Ferrari 335 S

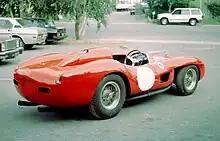
Ferrari 335 S #0764

Due to the crash only a single 335 S (0700) in the hands of Collins and Olivier Gendebien was entered in the next round at the Nürburgring 1000km and came second behind an Aston Martin DBR1 and although both 335 S models failed at Le Mans allowing the Jaguar D Types a 1-2-3-4 finish, Collins and Phil Hill obtained another second place in car 0700 at the Swedish GP behind a Maserati 450S with Mike Hawthorn and Luigi Musso finishing fourth in the sister car (0674). A single 335 S (0700) in the hands of Olivier Gendebien finished third at Spa in the non-championship Grand Prix de RACB behind an Aston Martin DBR1 driven by Tony Brooks and a Ferrari 290 MM piloted by Masten Gregory. In the final round of the World Sports Car Championship at the Venezuelan Grand Prix, a 335 S (0700) raced by Collins and Phil Hill won with Hawthorn and Musso (0674) finishing second. These results added to the earlier Mille Miglia victory by a 315 S and the win in the Buenos Aires 1000 Km by a 290 MM gave the World title to Ferrari. The change in regulations for the World Championship to a 3-litre engine limit which was a reaction to the Mille Miglia crash and earlier tragedies rendered the 335 S ineligible for the 1958 season onwards and Ferrari replaced the model with the 250 TR.